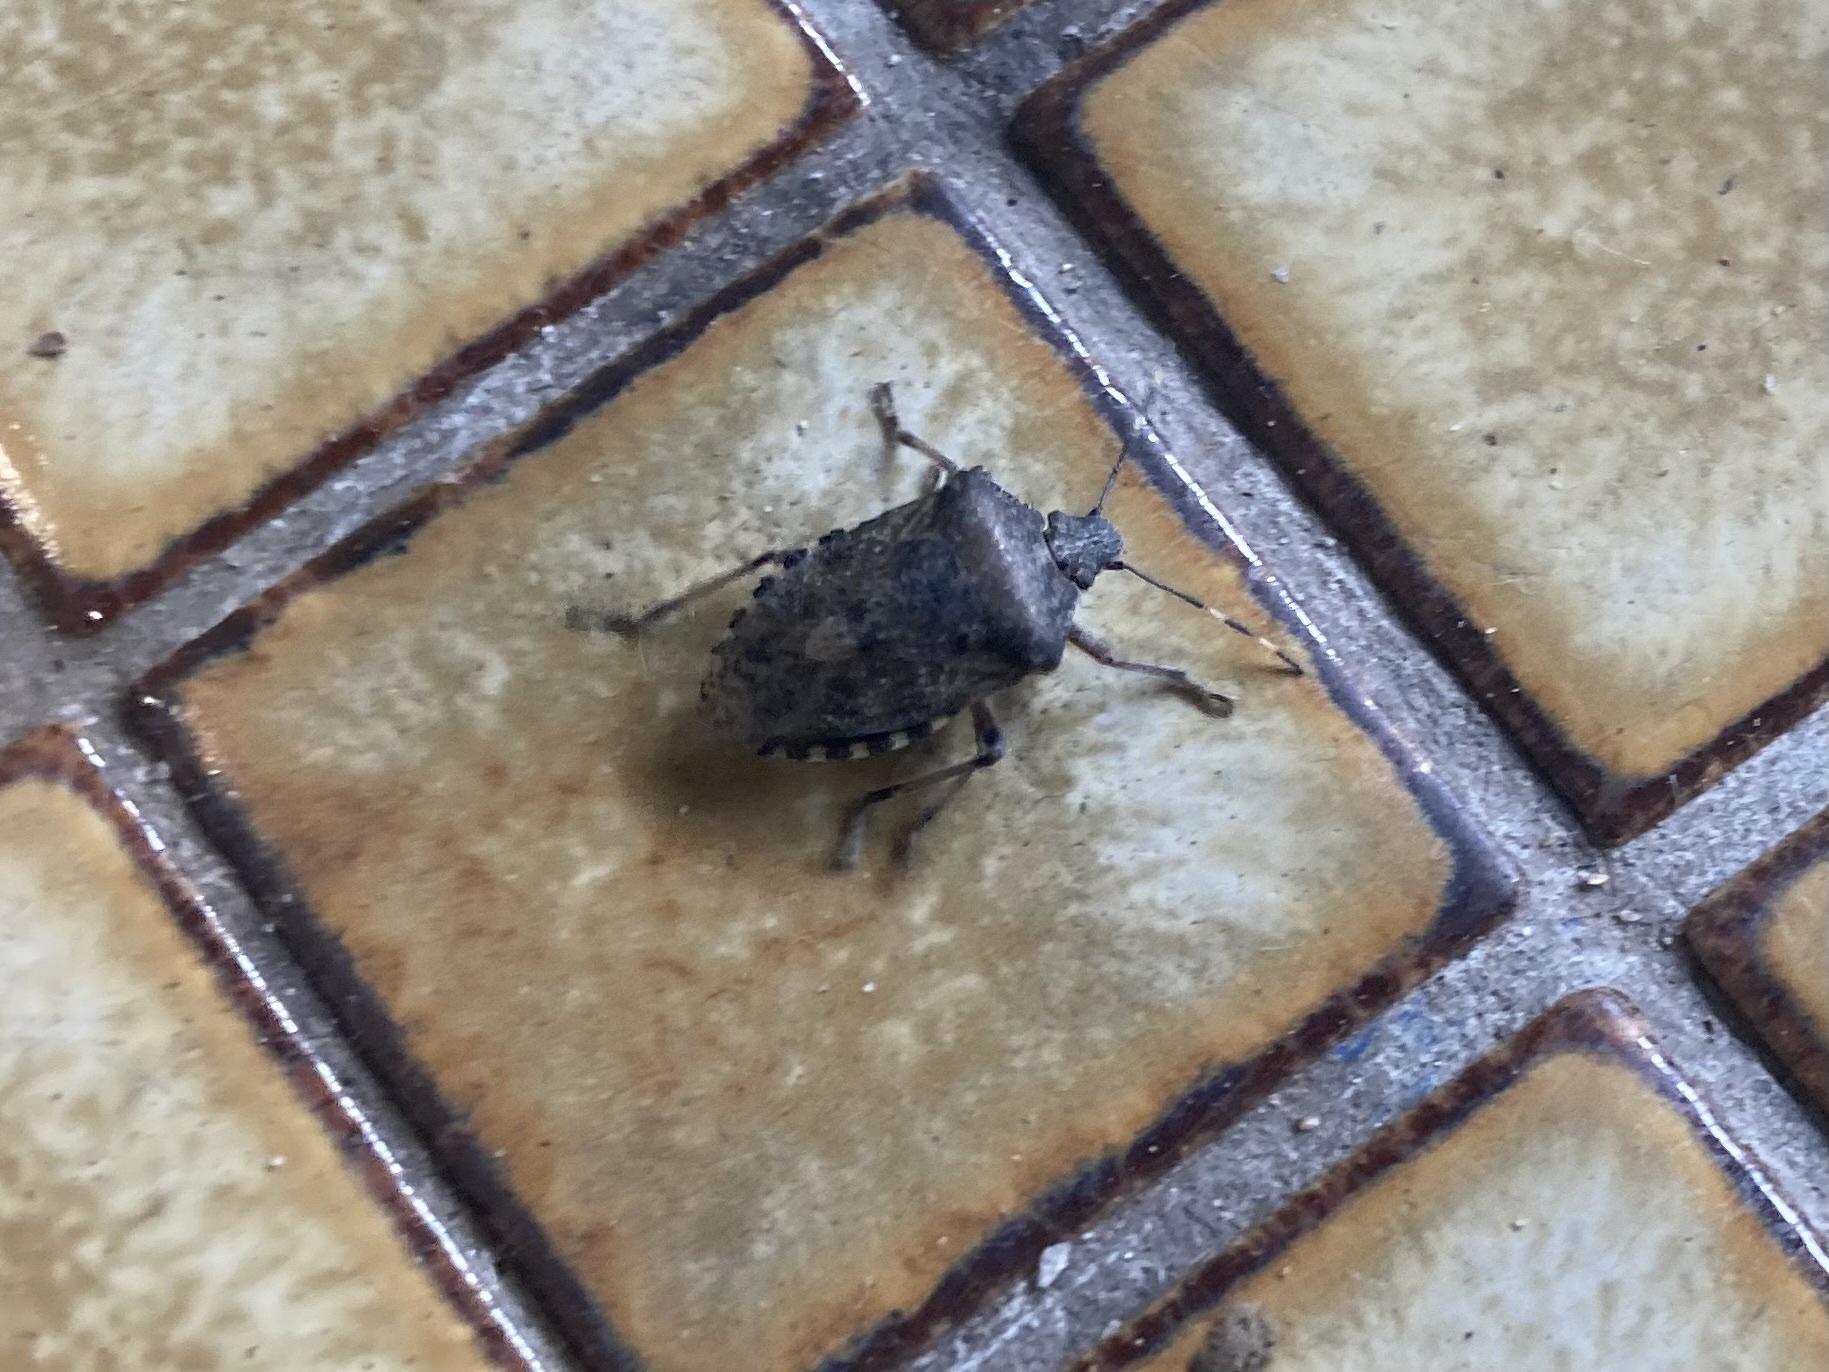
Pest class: stink_bug